Question: Please indicate a possible affordance area of the baseball_bat that can be used for hitting
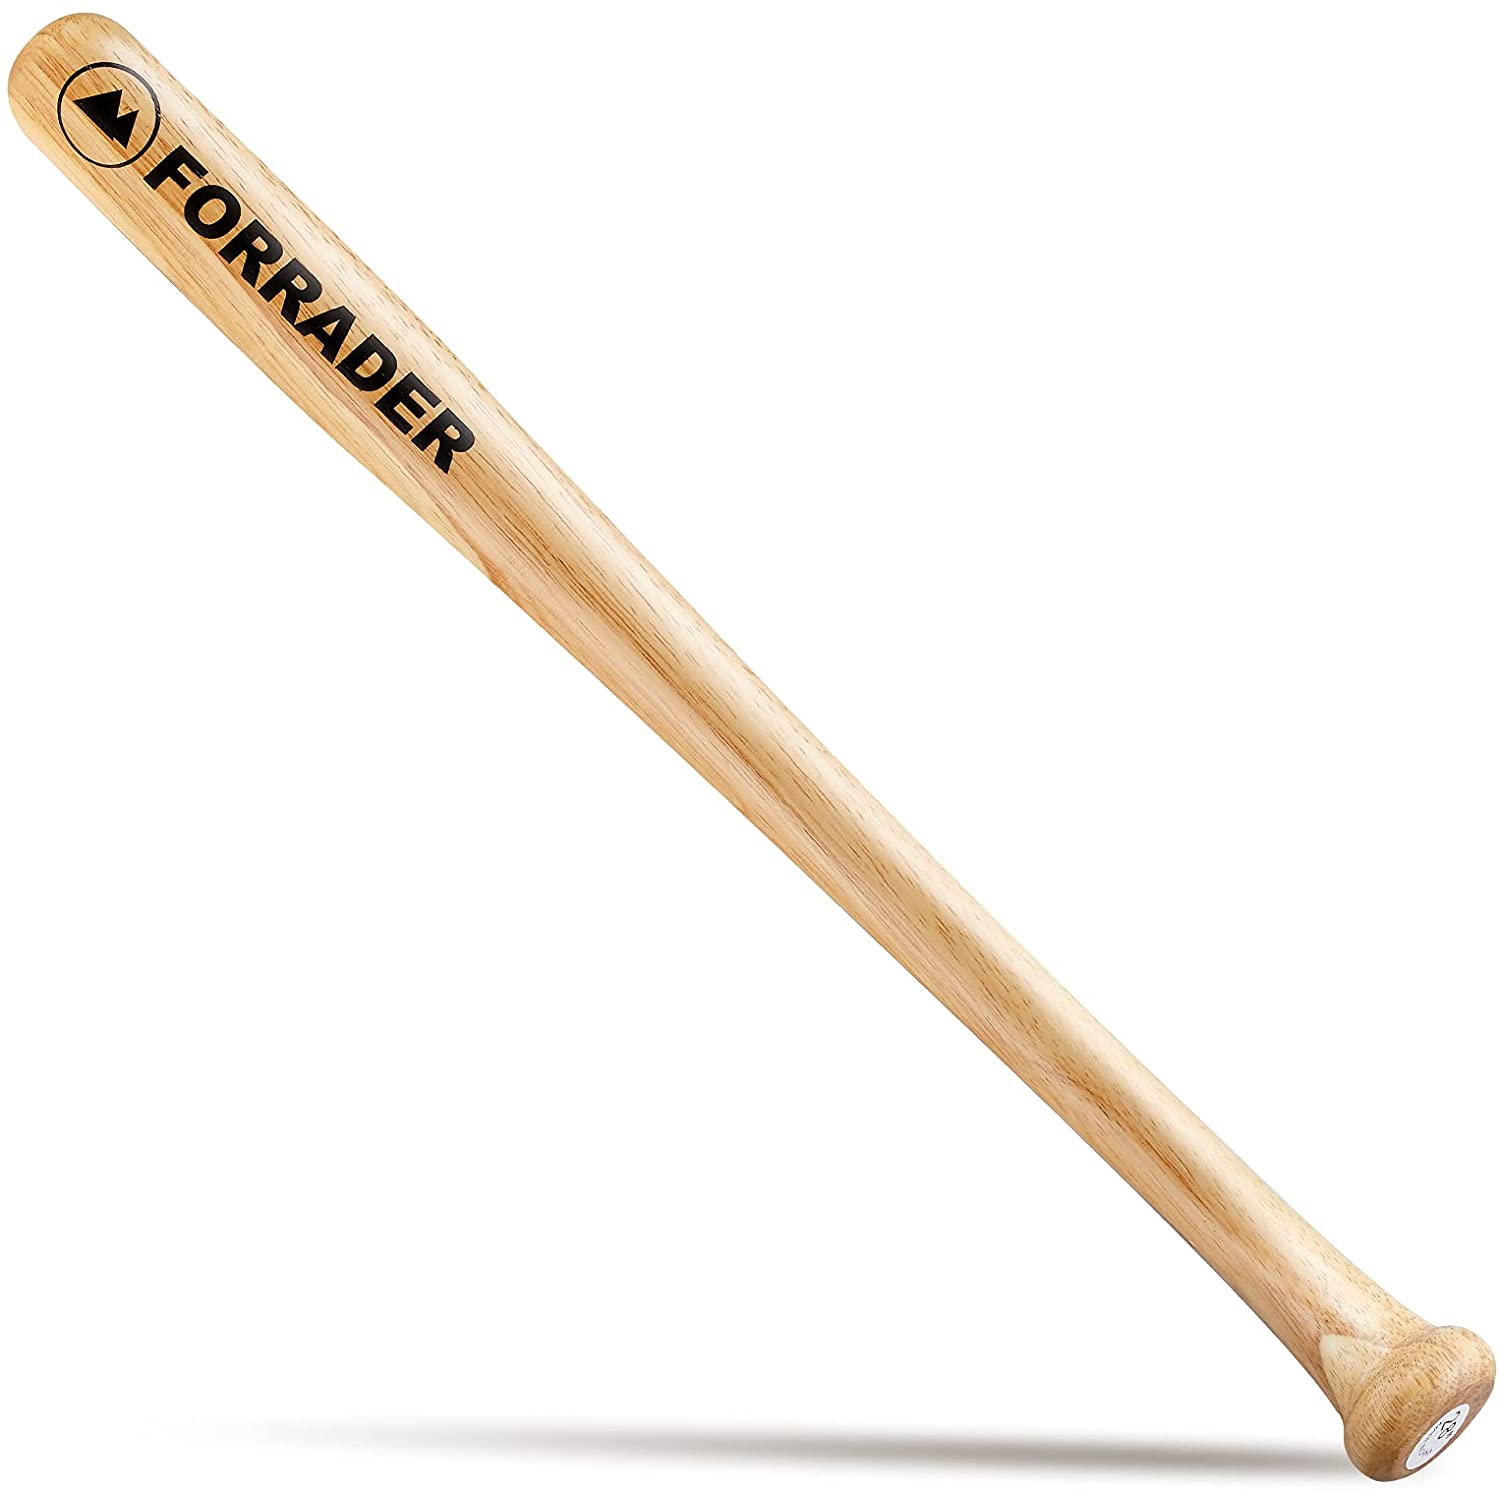
Answer: [17.831, 17.289, 427.569, 414.925]